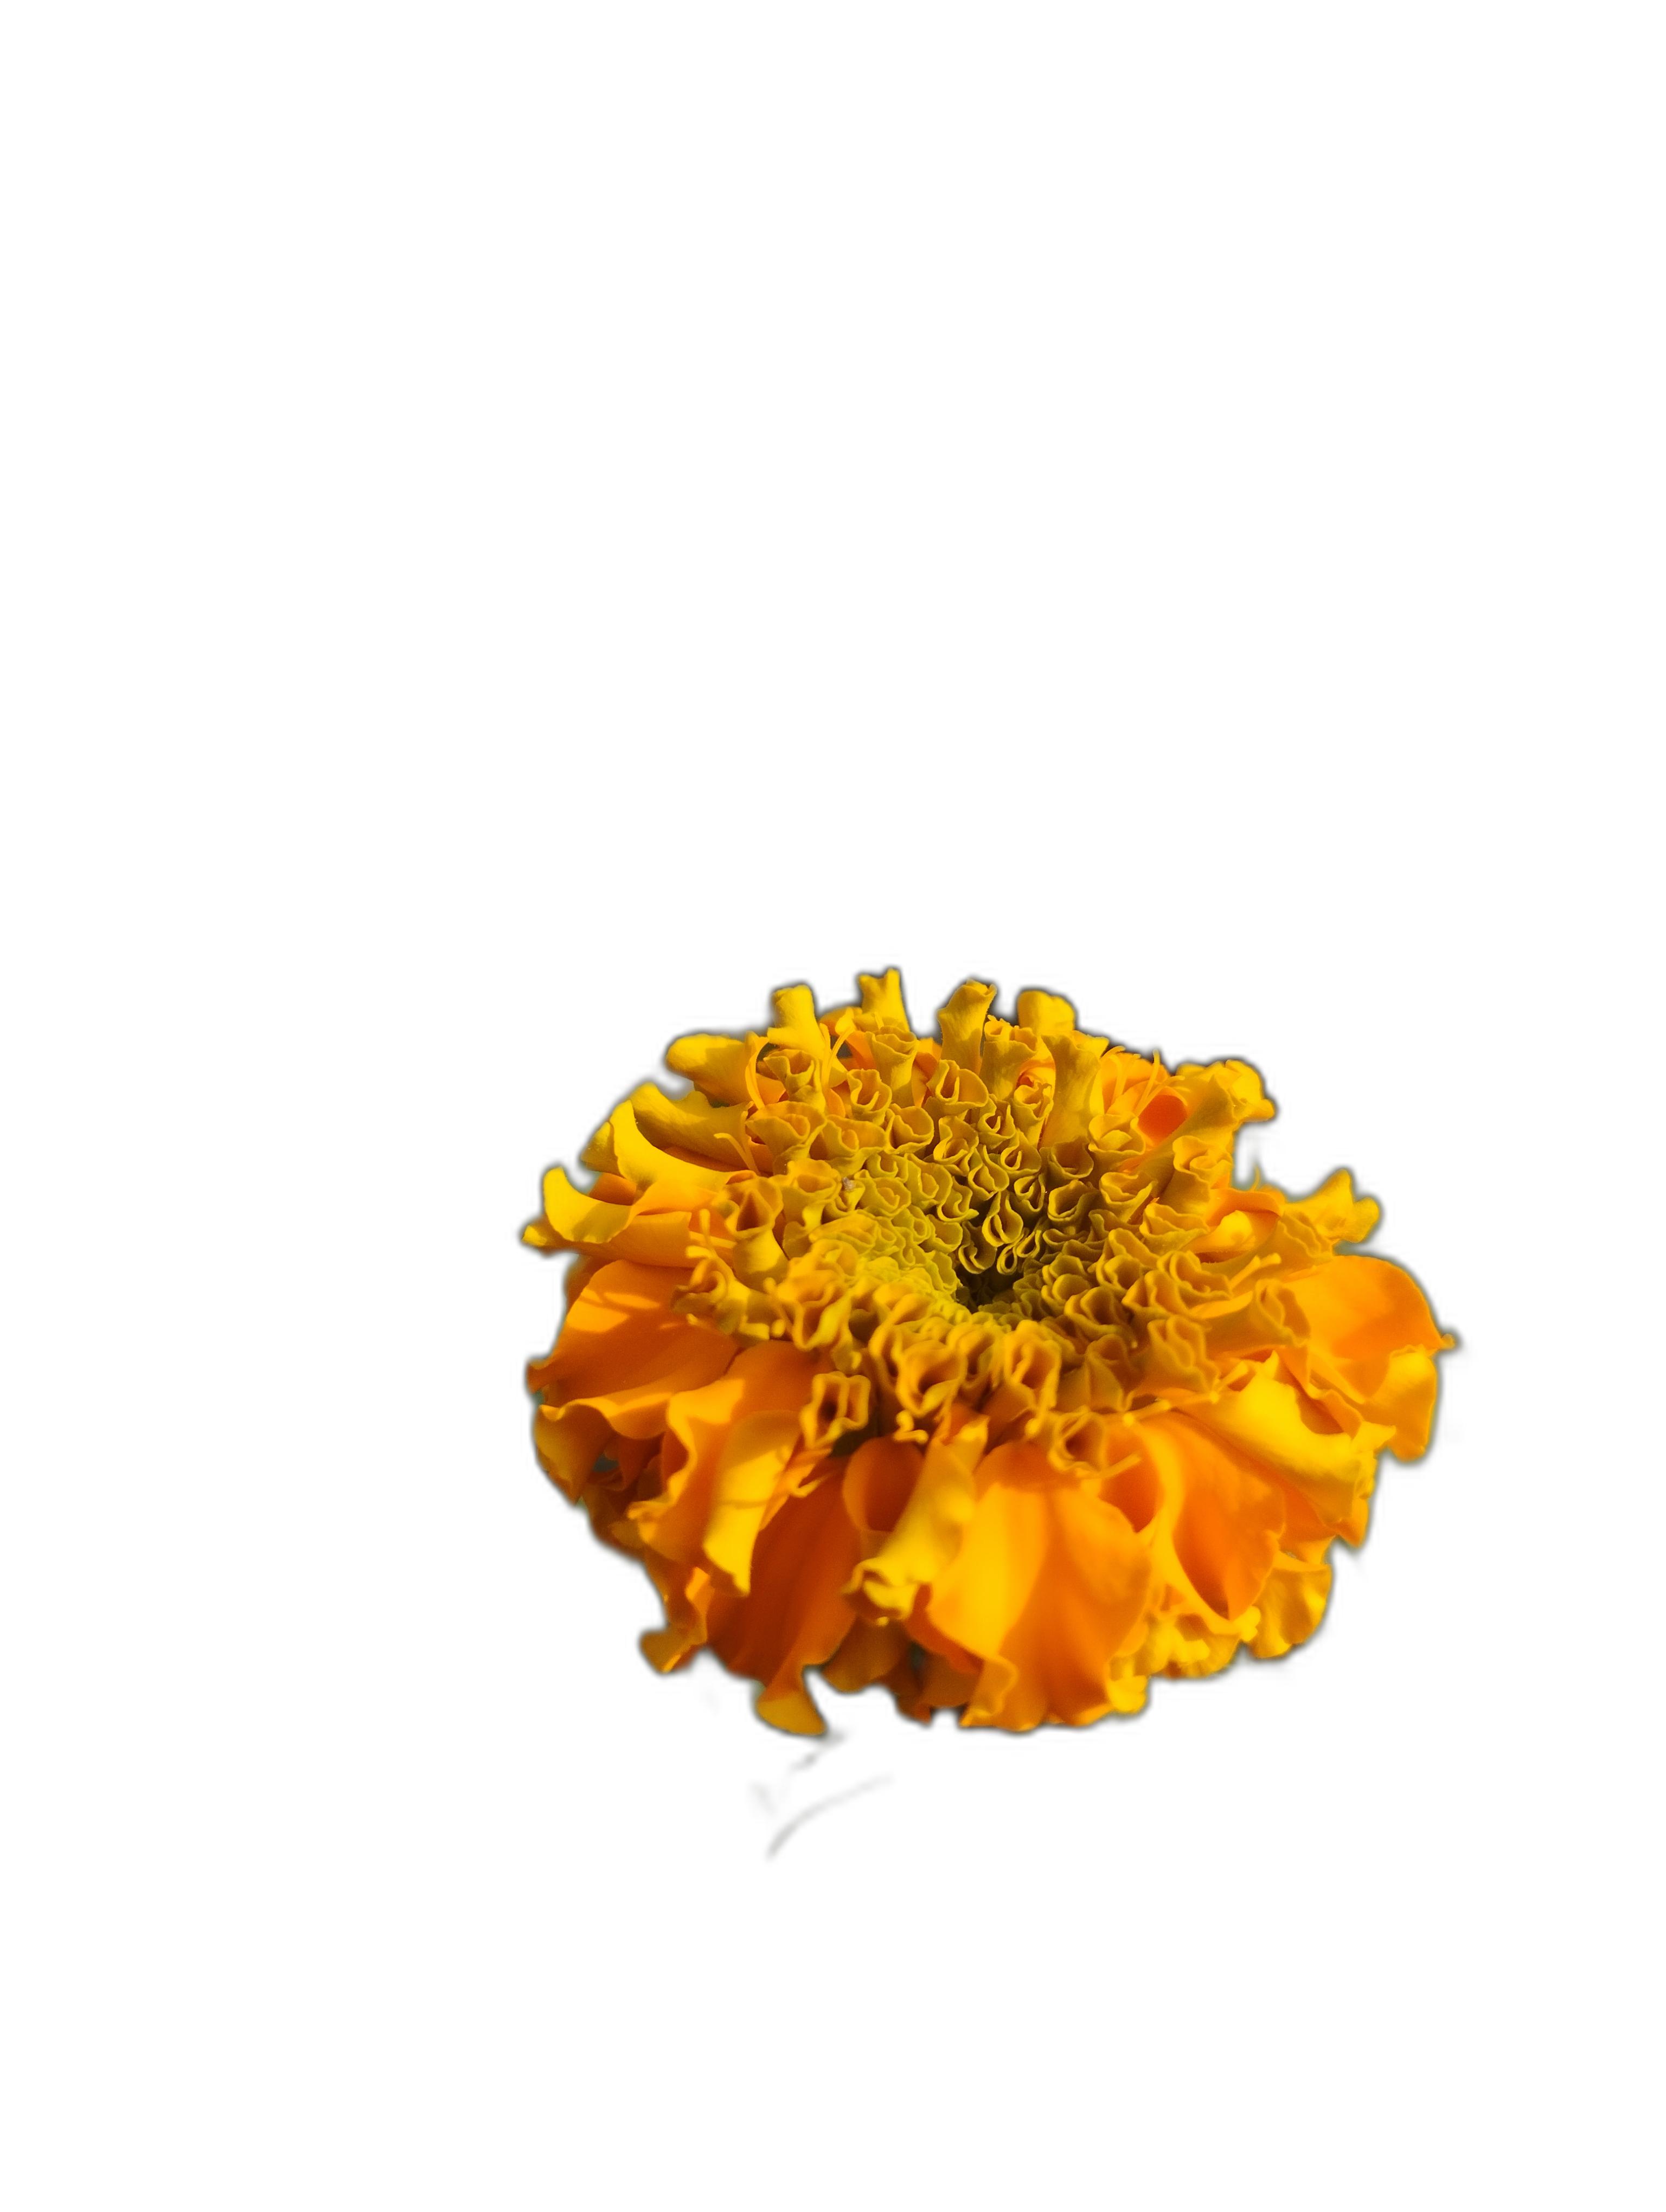
Label: Marigold